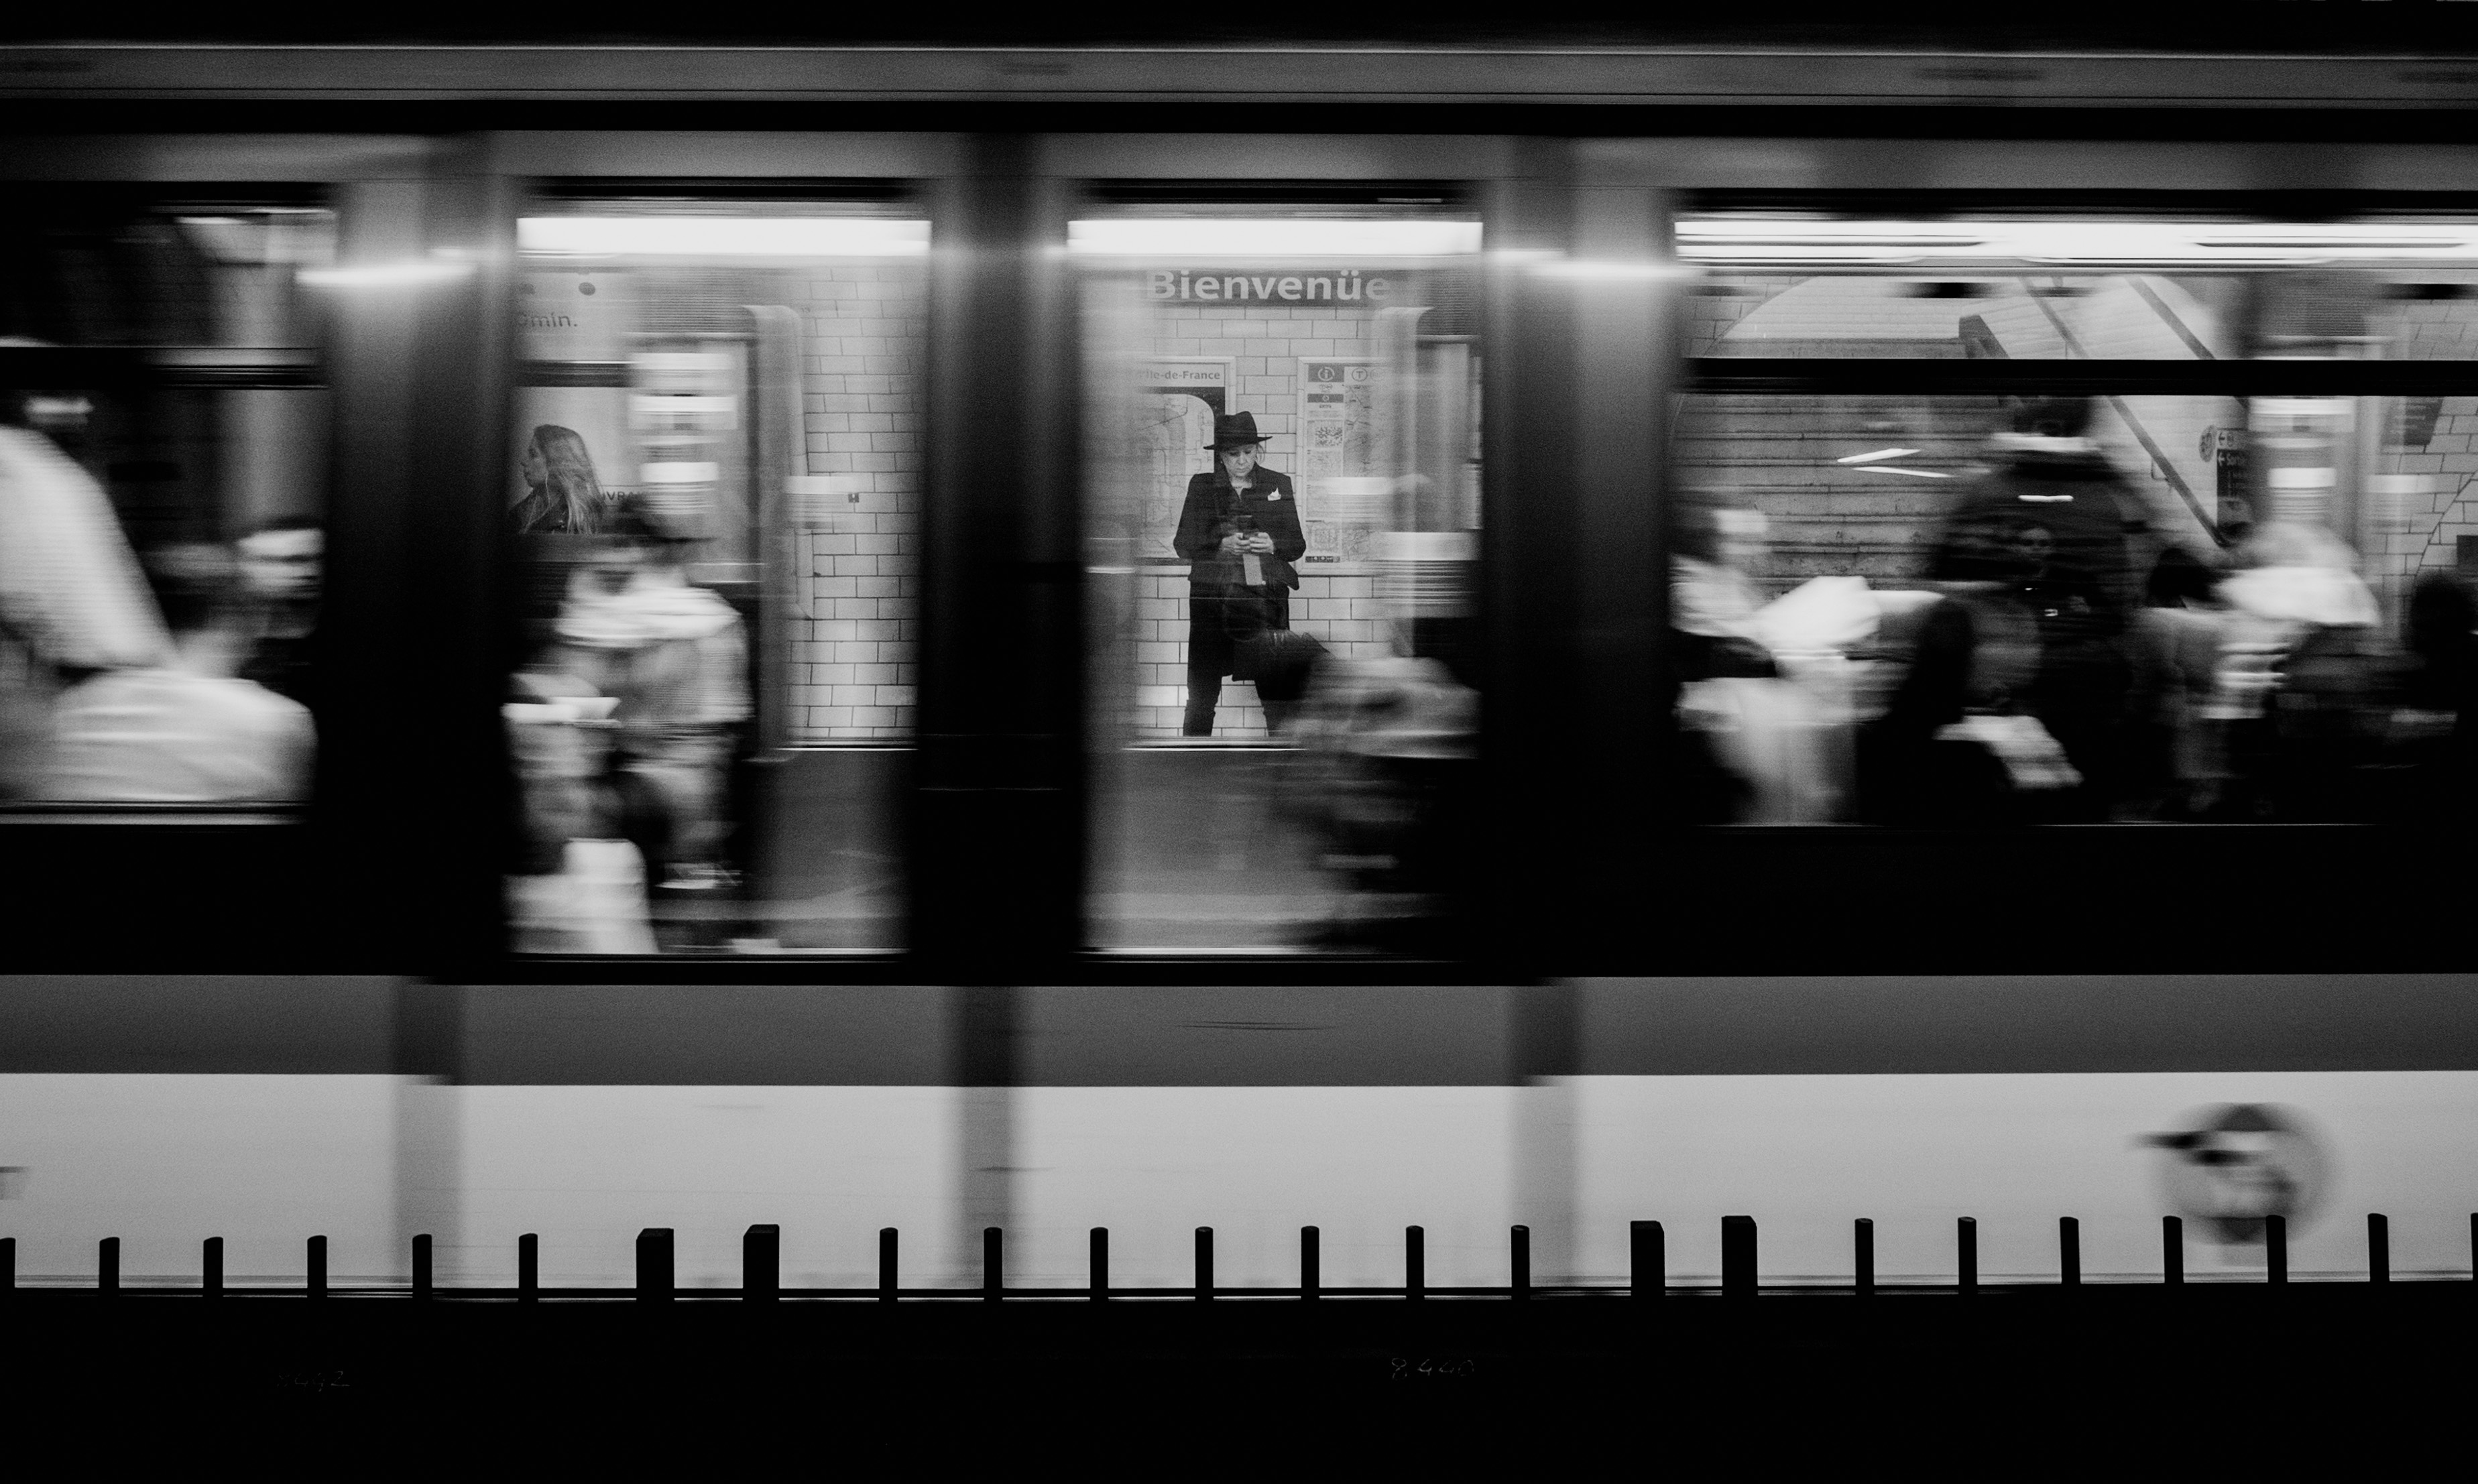
black and white, white, street, photography, paris, train, crowd, black, monochrome, bw, moving, candid, photograph, sw, image, fineart, shape, monochrome photography, film noir